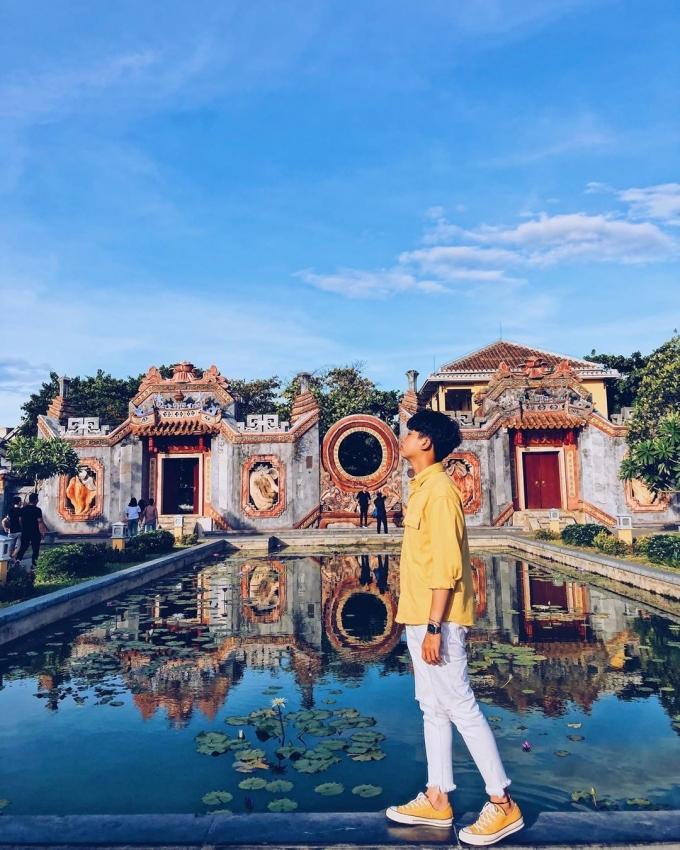
có một chàng trai mặc áo vàng đang đứng bên bờ hồ